Bheemunipatnam

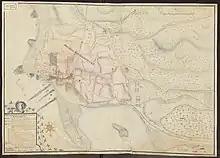
A Dutch map of Bheemunipatnam by Coenraad Pieter Keller with the projected new fort from 1756.

There is a Hindu temple dedicated to Lord Narasimha on the eastern side of Pavurallakonda facing the sea. As per the historical evidences the temple is constructed around 14th century by Mindi Kings. There are two more temples in the town of Bhimili, which date back to the times of Chola's as Bheemeswaralayam and Choleswaralayam.